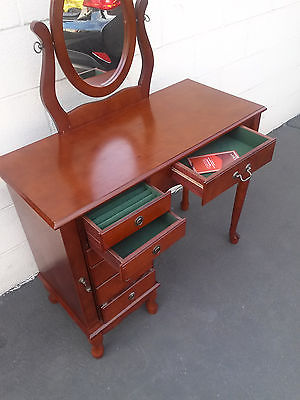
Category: cabinet